Tropical cyclones in 2020

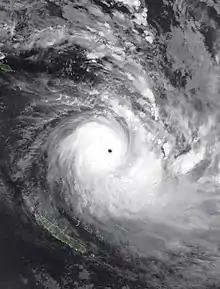
Cyclone Harold

March was highly below average. Actually, it was the least active month of 2020, with only four systems forming with two being named. Despite that, Gretel and Herold formed, with the latter becoming the first major tropical cyclone of 2020.